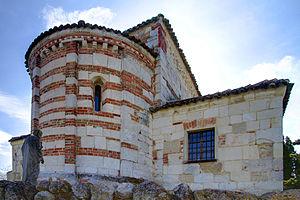
Une piève est une église importante construite en milieu rural à un point de rencontre de plusieurs territoires paroissiaux. Le mot piève désigne aussi l'ensemble des paroisses qui relèvent d'une même piève (église) ainsi que le territoire correspondant.